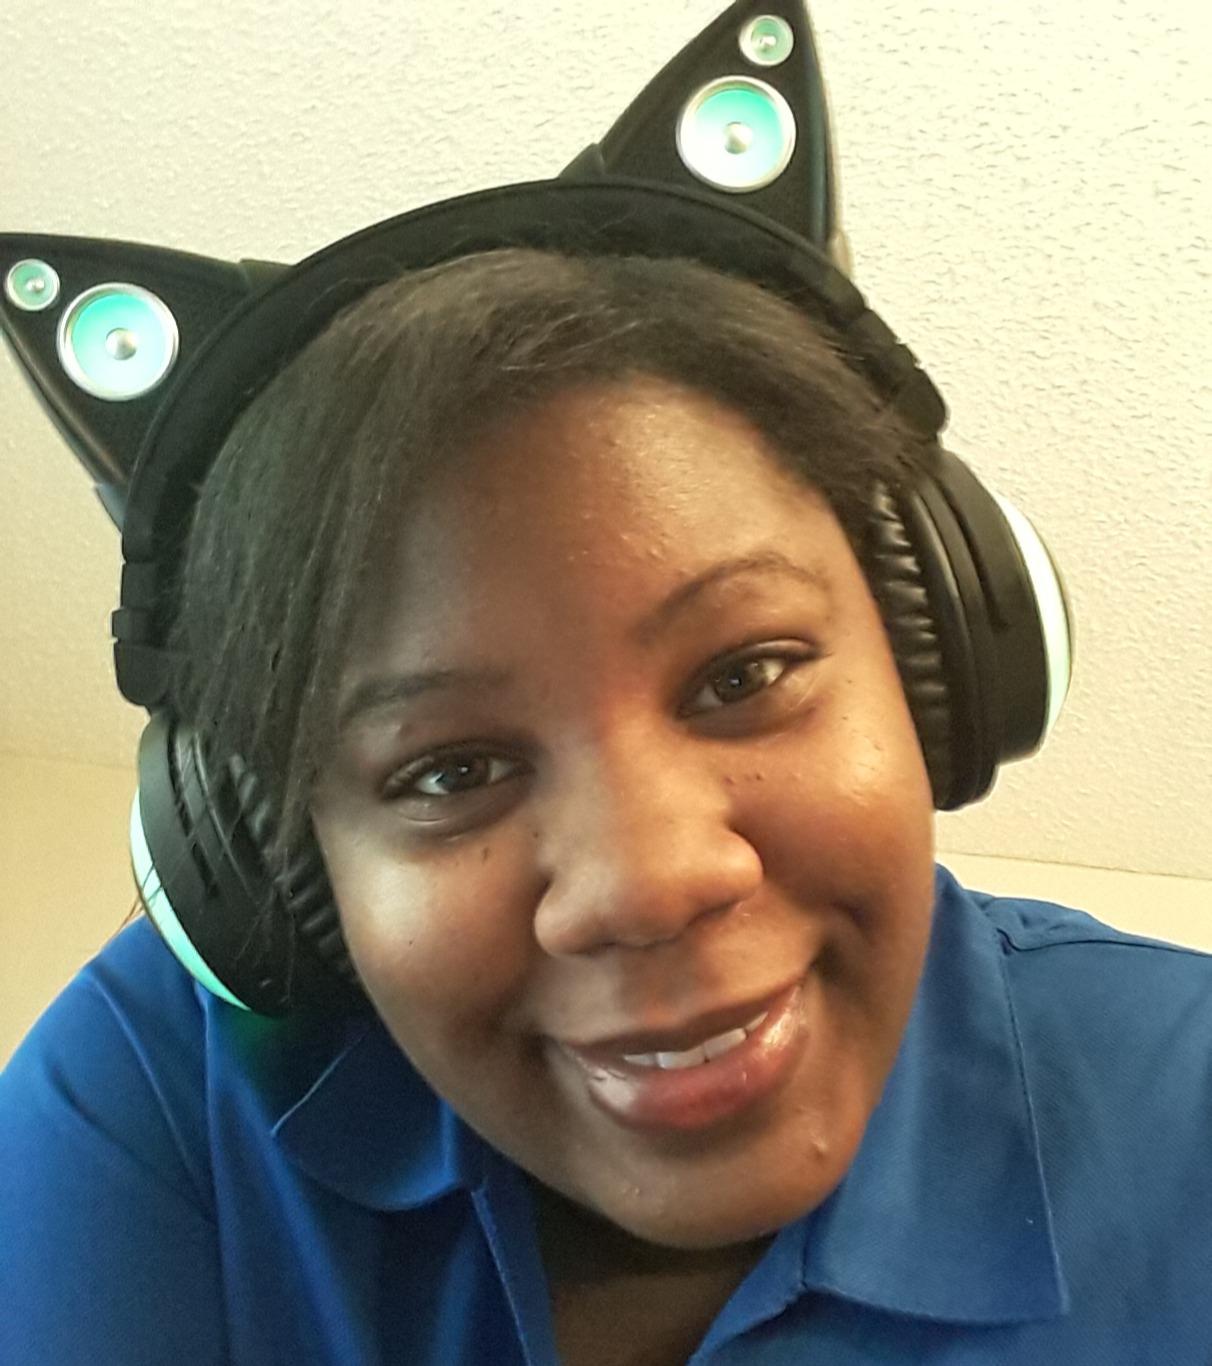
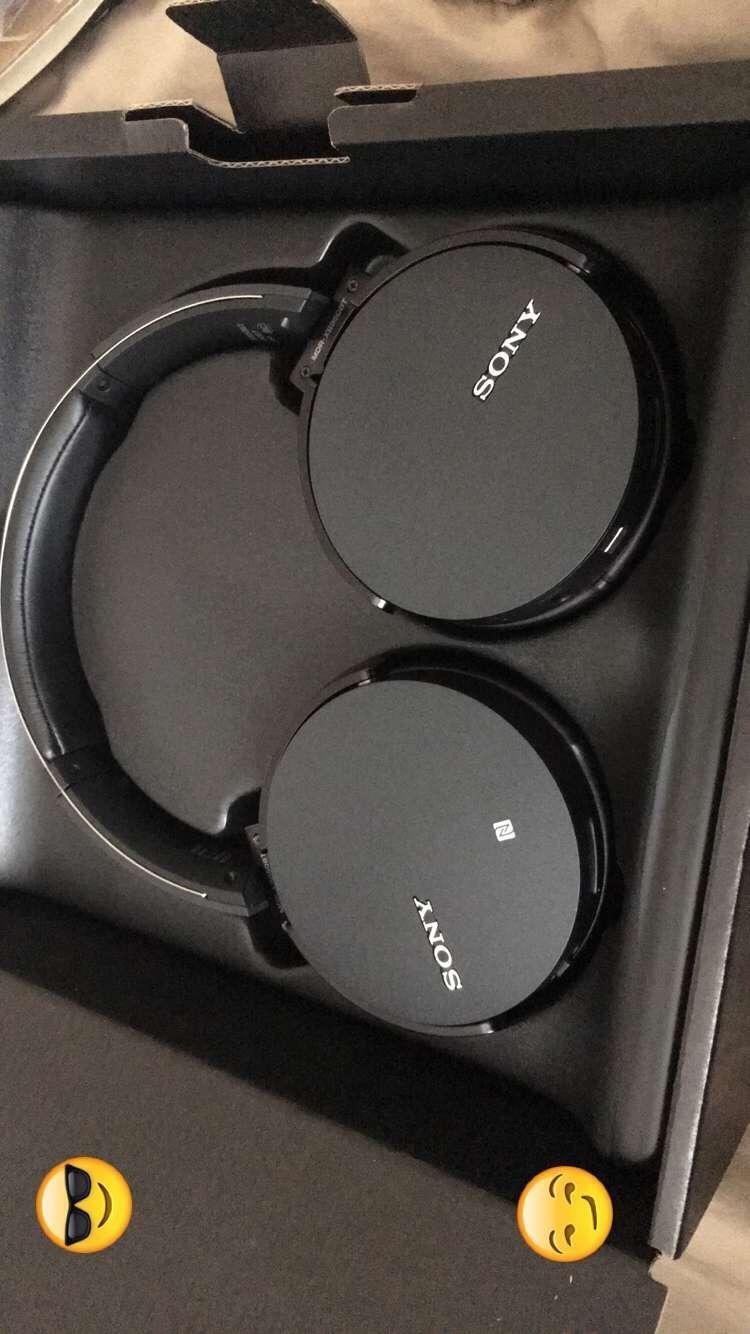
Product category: headphones
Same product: no